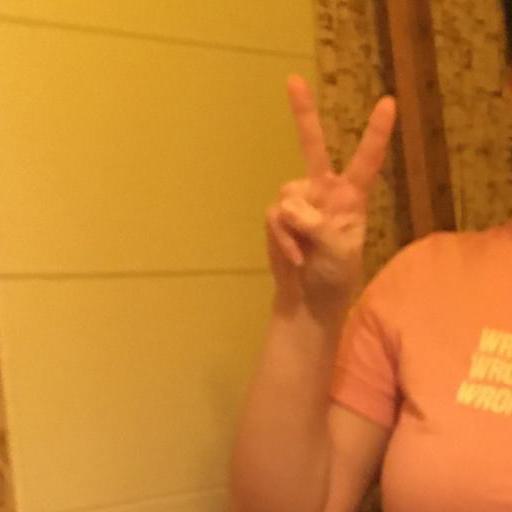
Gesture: peace